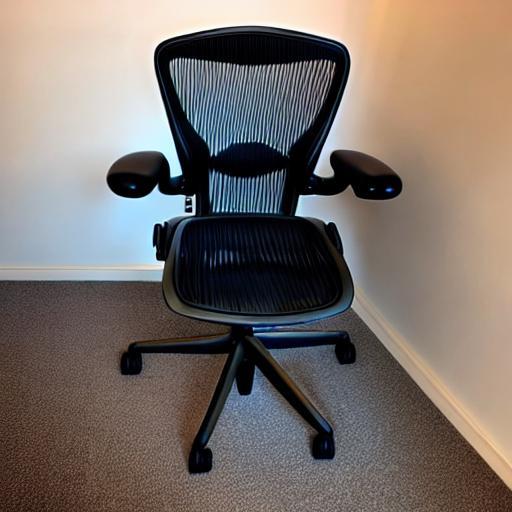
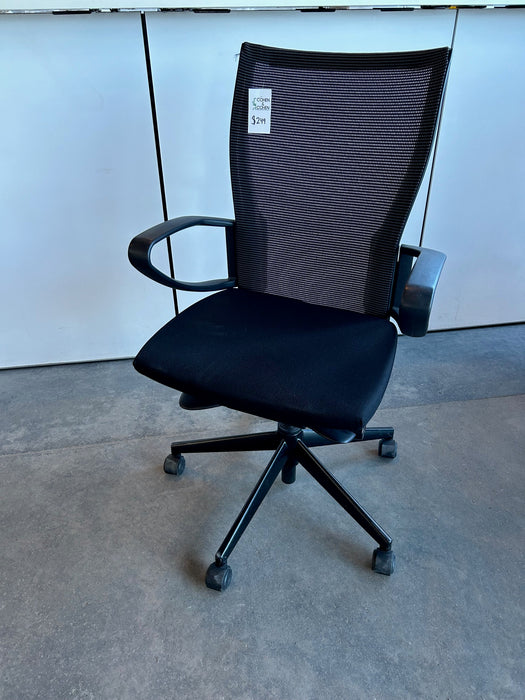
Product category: items_chair
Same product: no